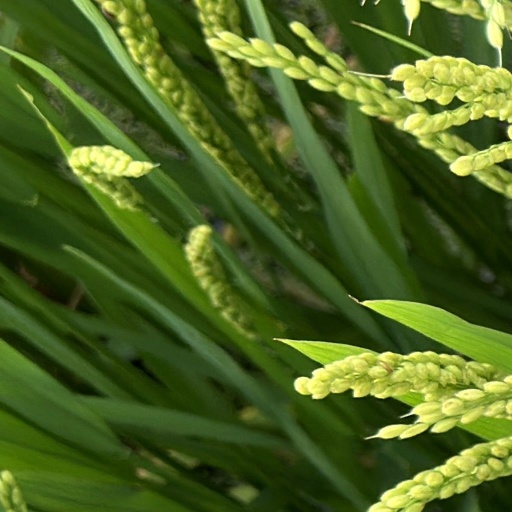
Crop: rice